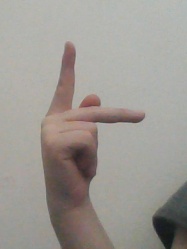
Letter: dha